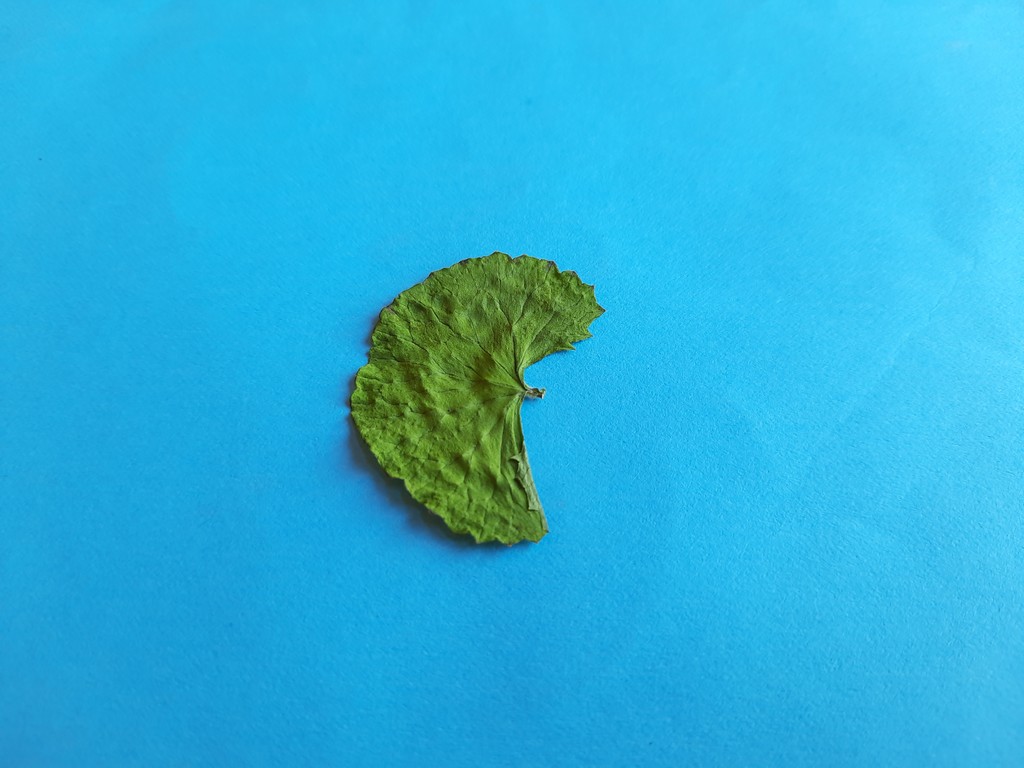
Label: Dried